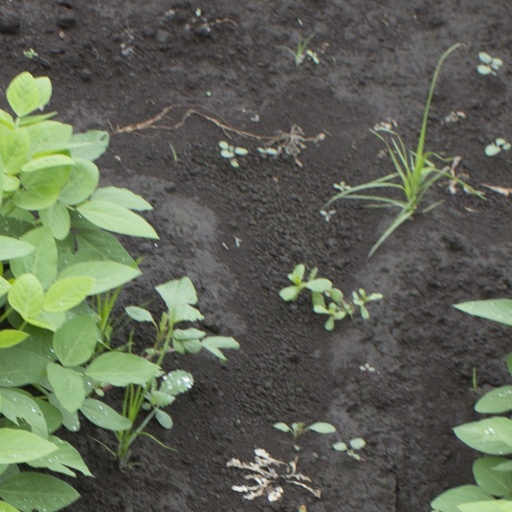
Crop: soybean